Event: Nepal Earthquake
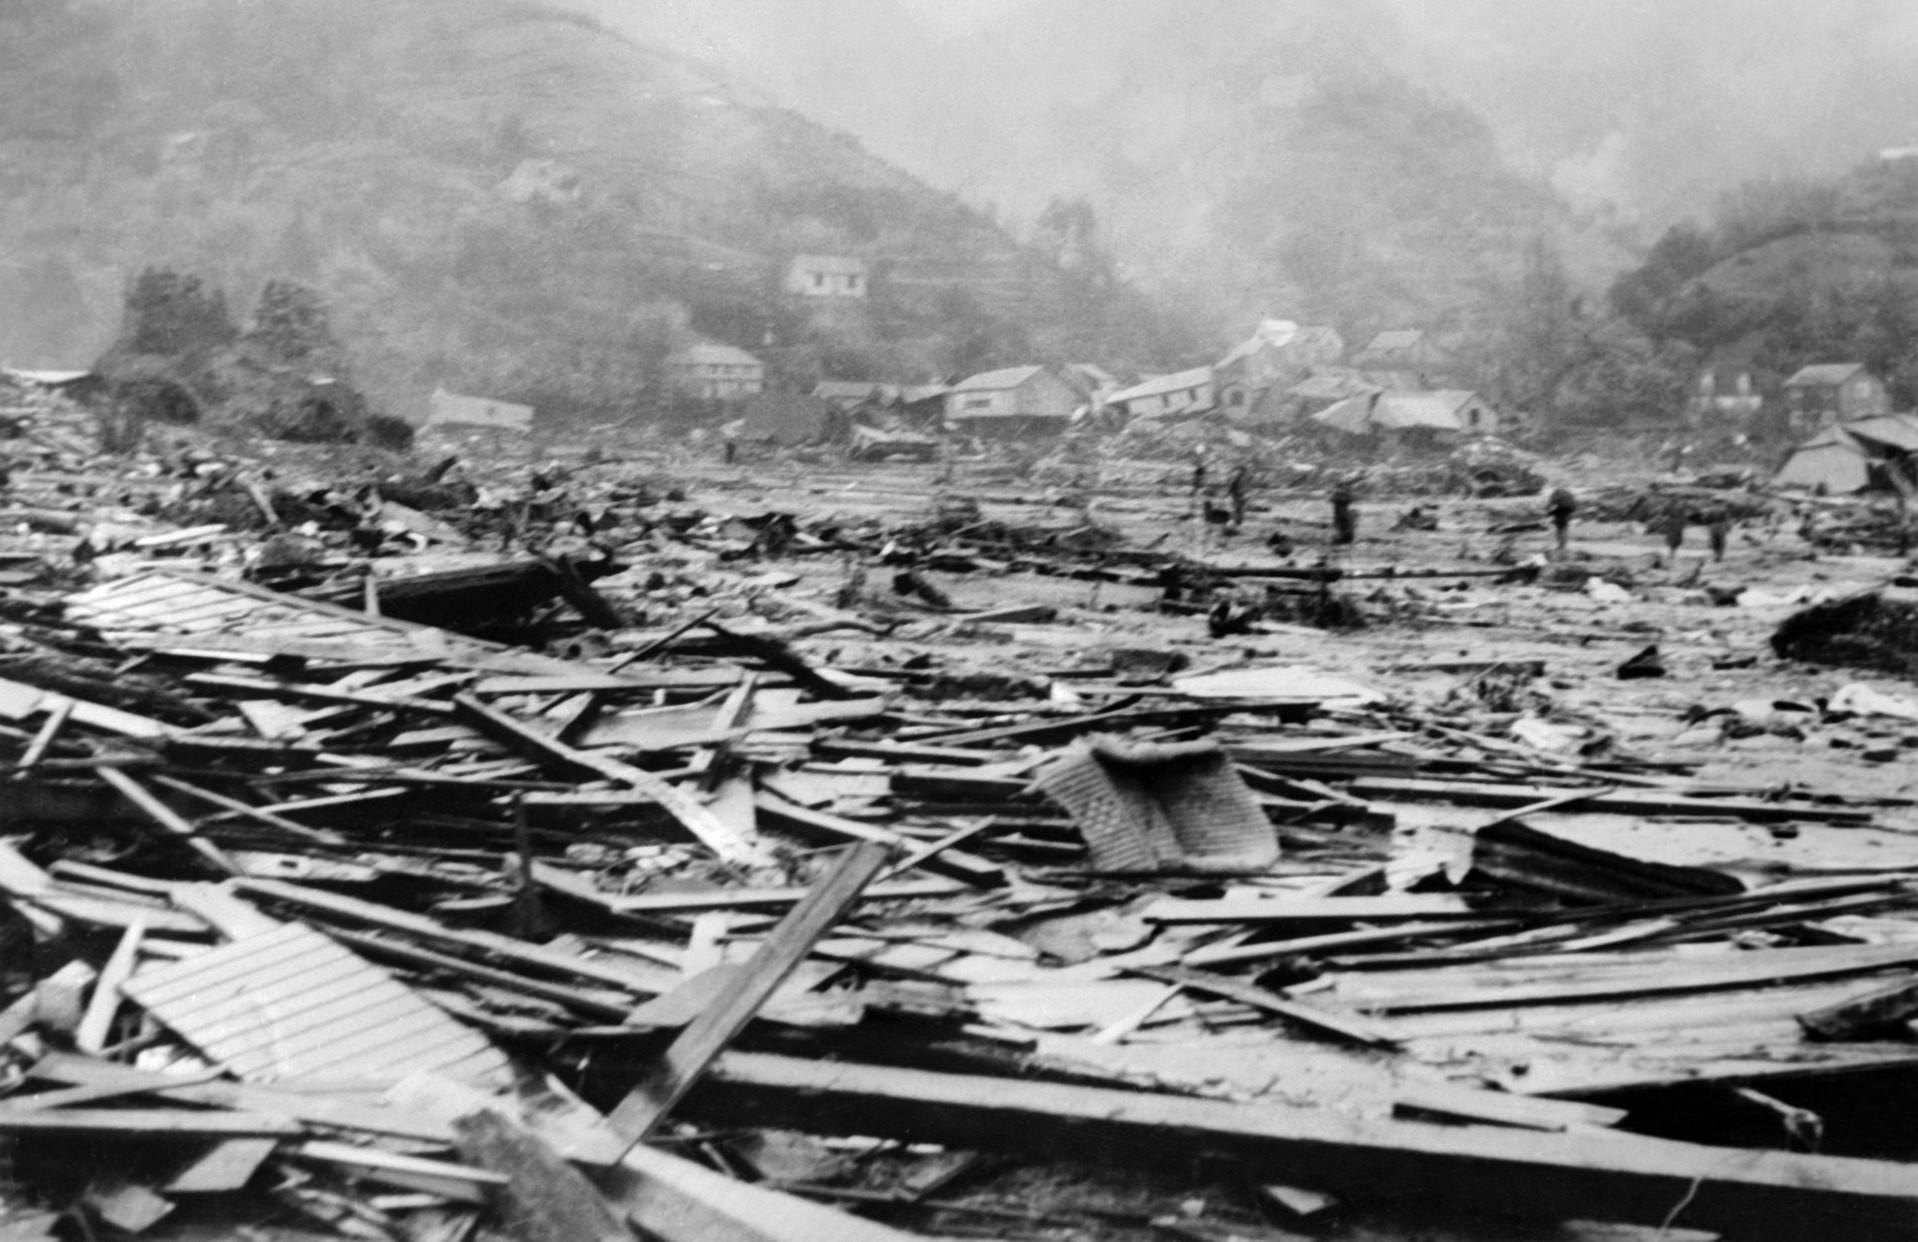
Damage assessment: damage